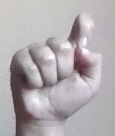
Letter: fa